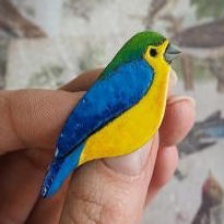
Species: ORANGE BRESTED BUNTING
Scientific name: PASSERINA LECLANCHERII
ImageNet parent category: indigo_bunting